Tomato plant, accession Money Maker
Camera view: tilt-top (135 deg); turntable rotation: 30 degrees
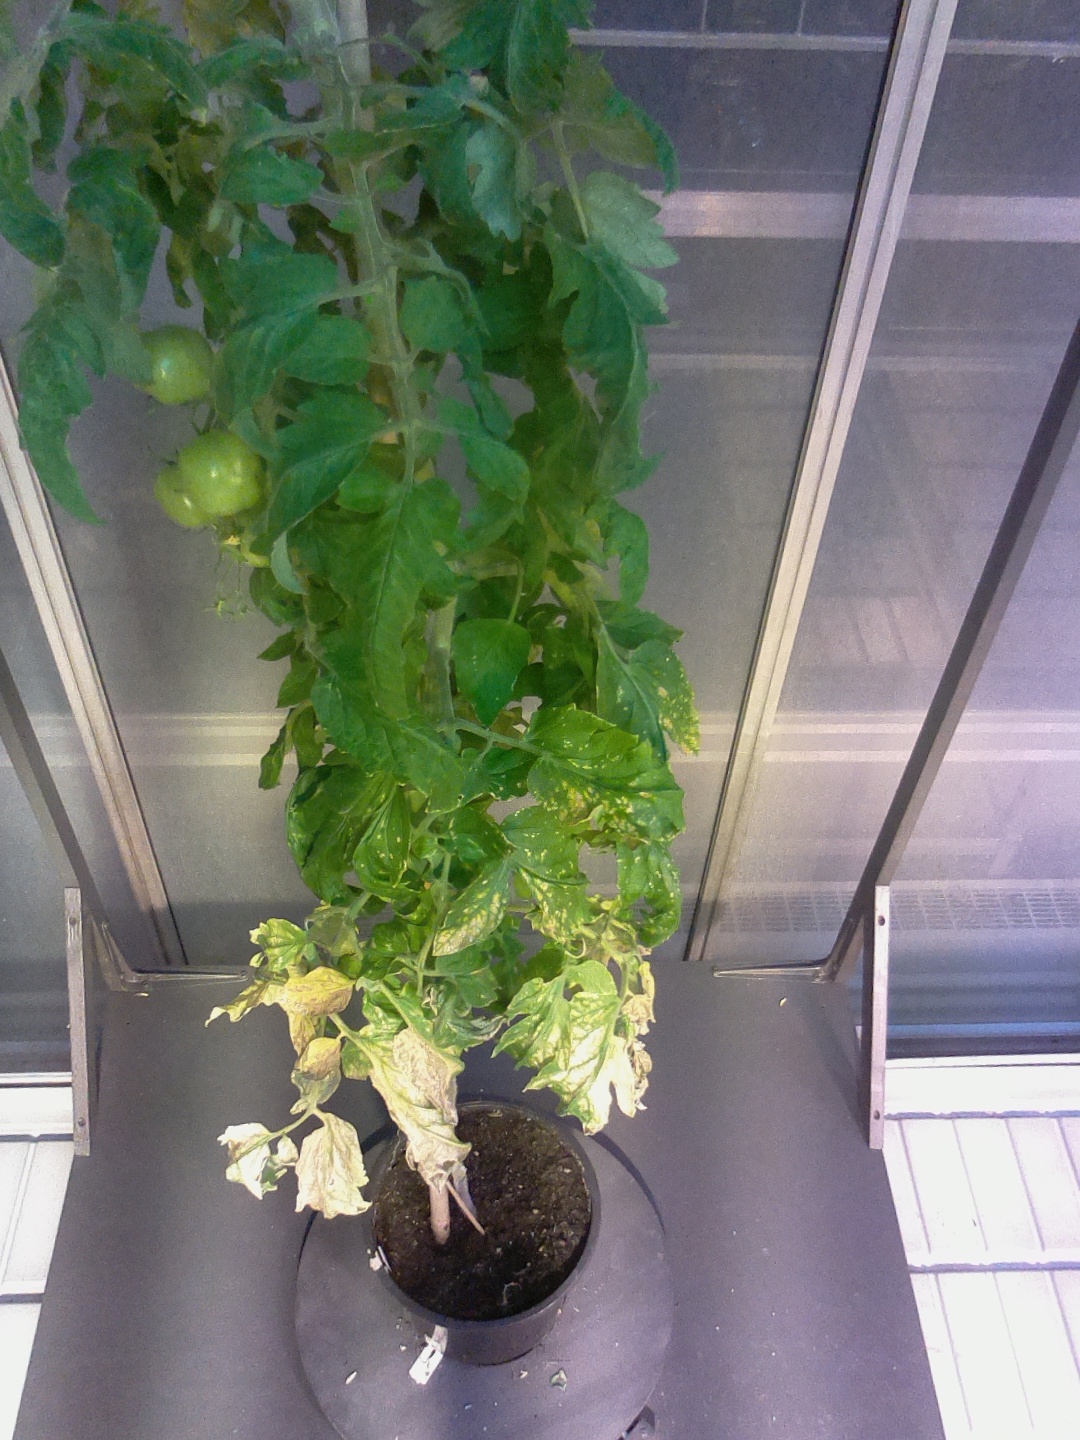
BBCH growth stage 76: 60%-70% of final fruit size